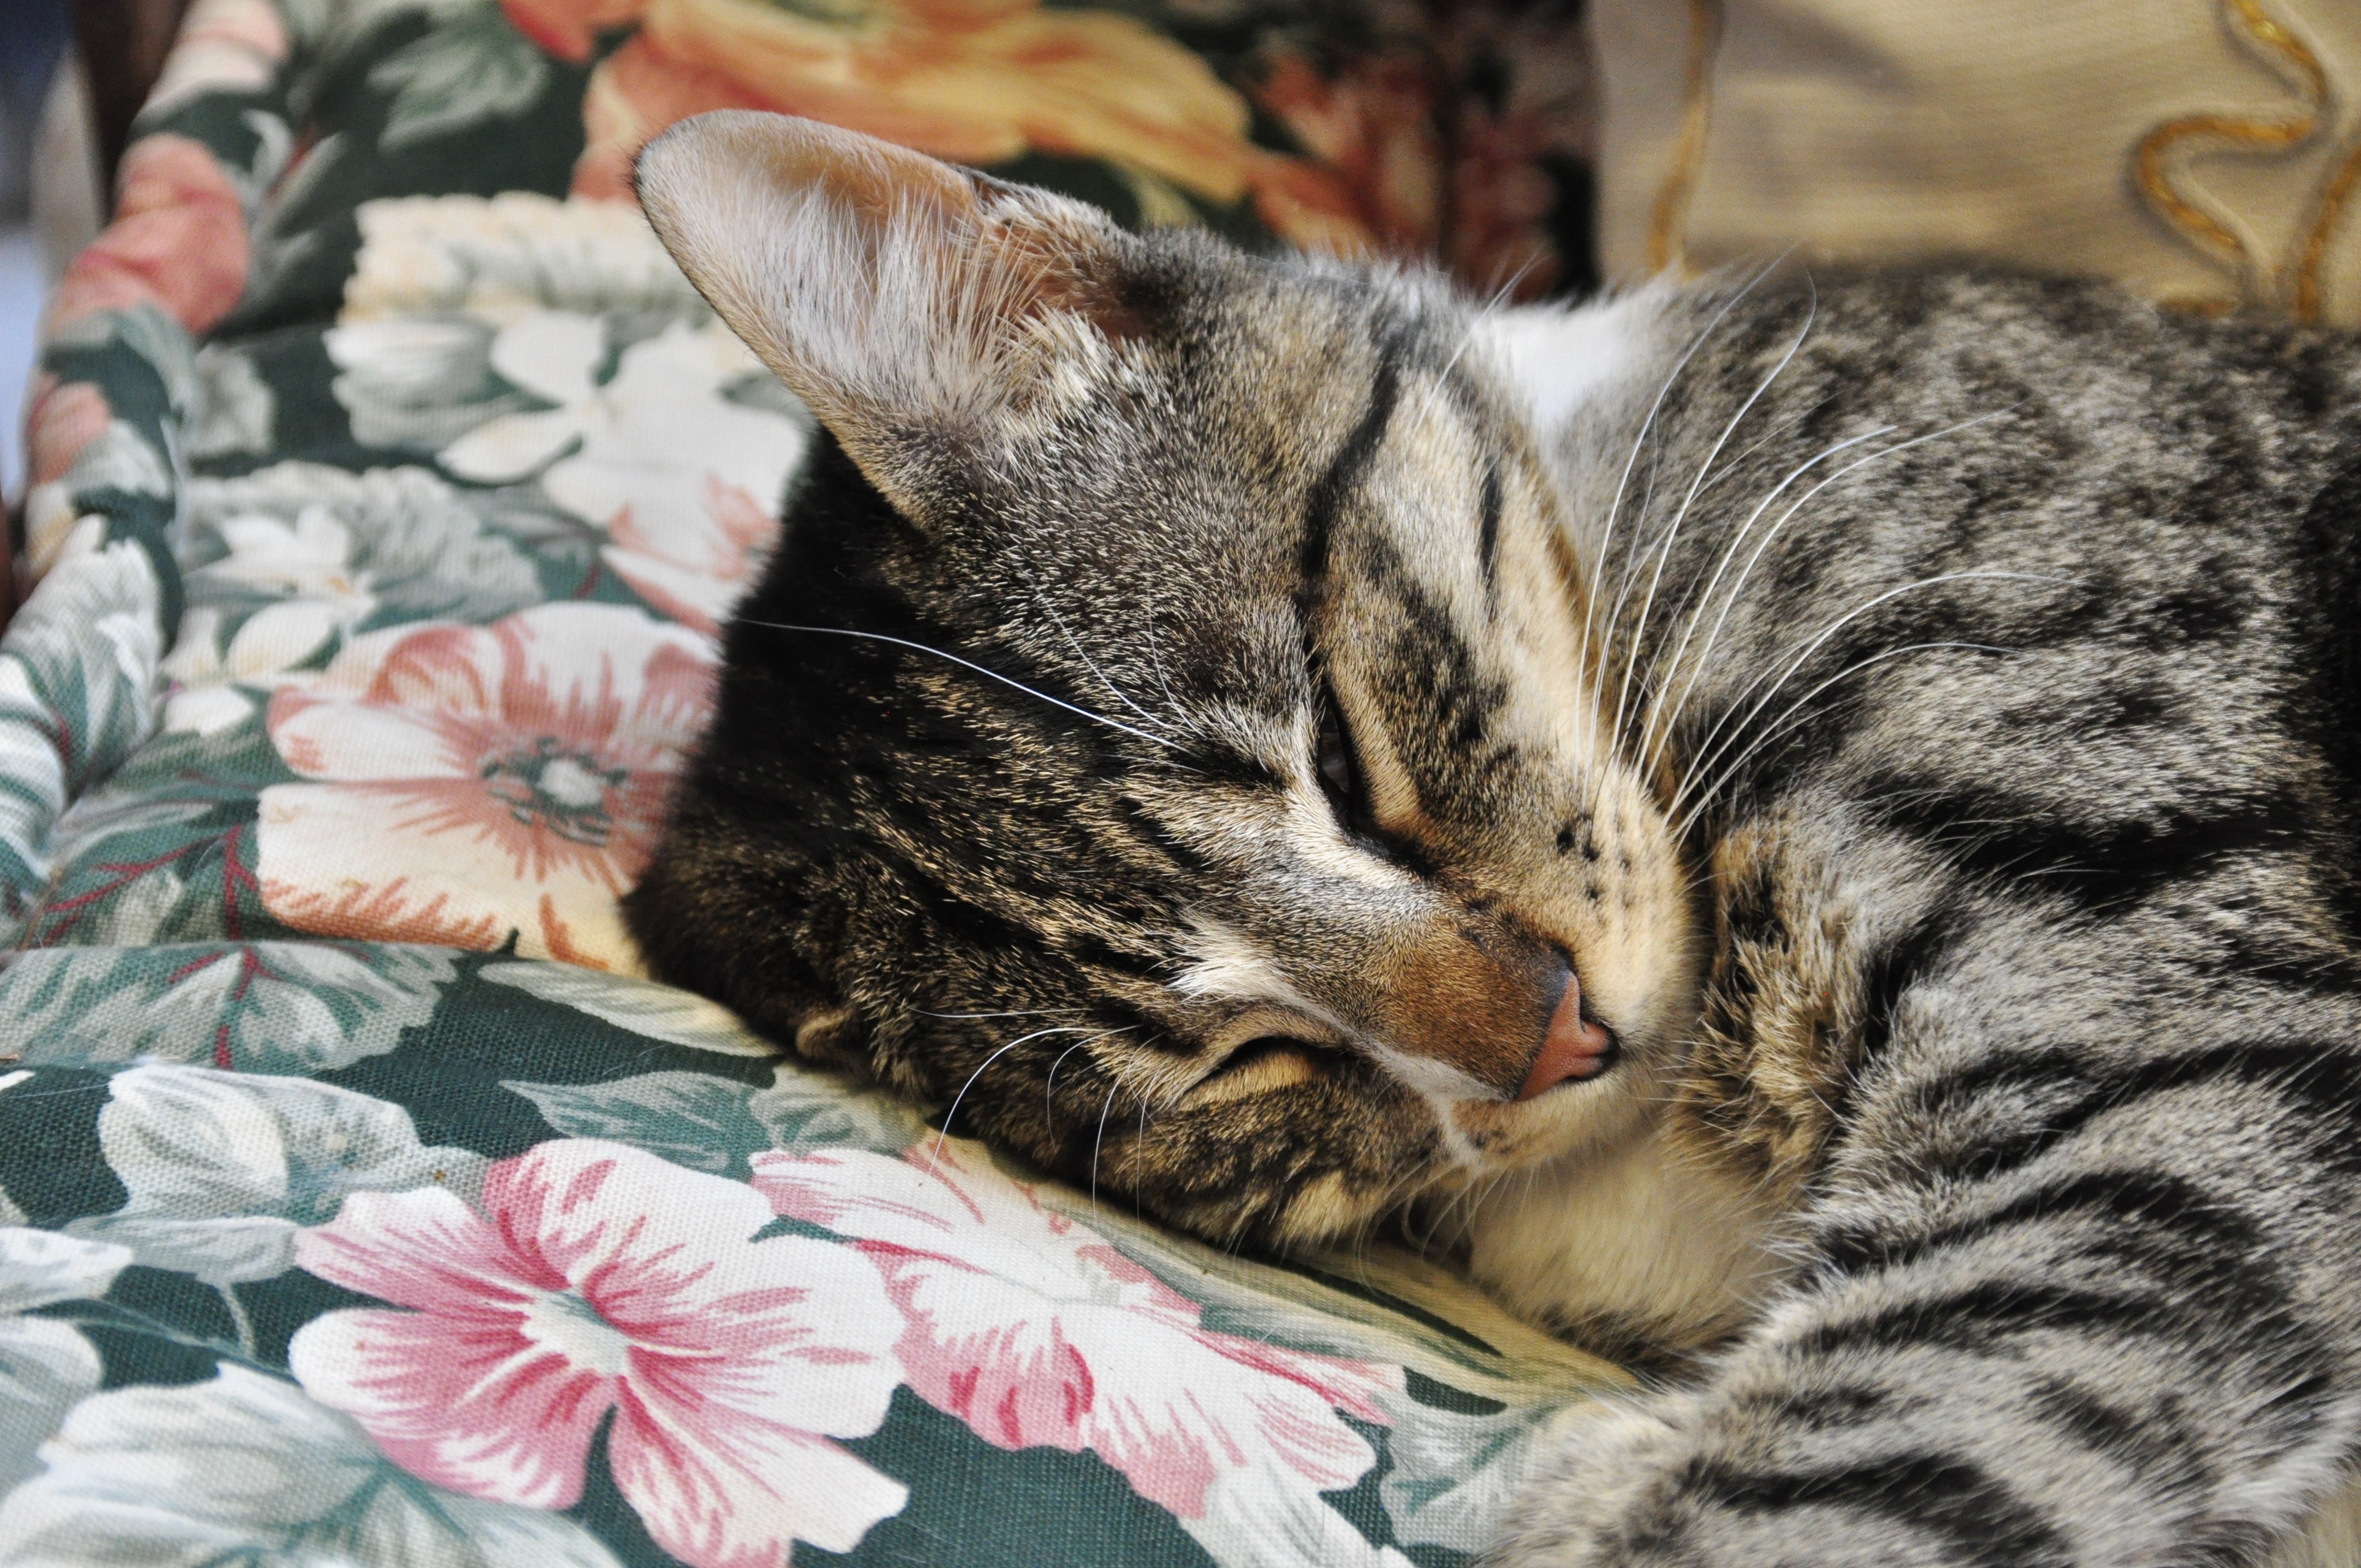
pet, kitten, cat, mammal, nap, close up, cats, whiskers, sleep, animals, vertebrate, cat face, tabby cat, bengal, european shorthair, small to medium sized cats, cat like mammal, domestic short haired cat, pixie bob, american shorthair, toyger